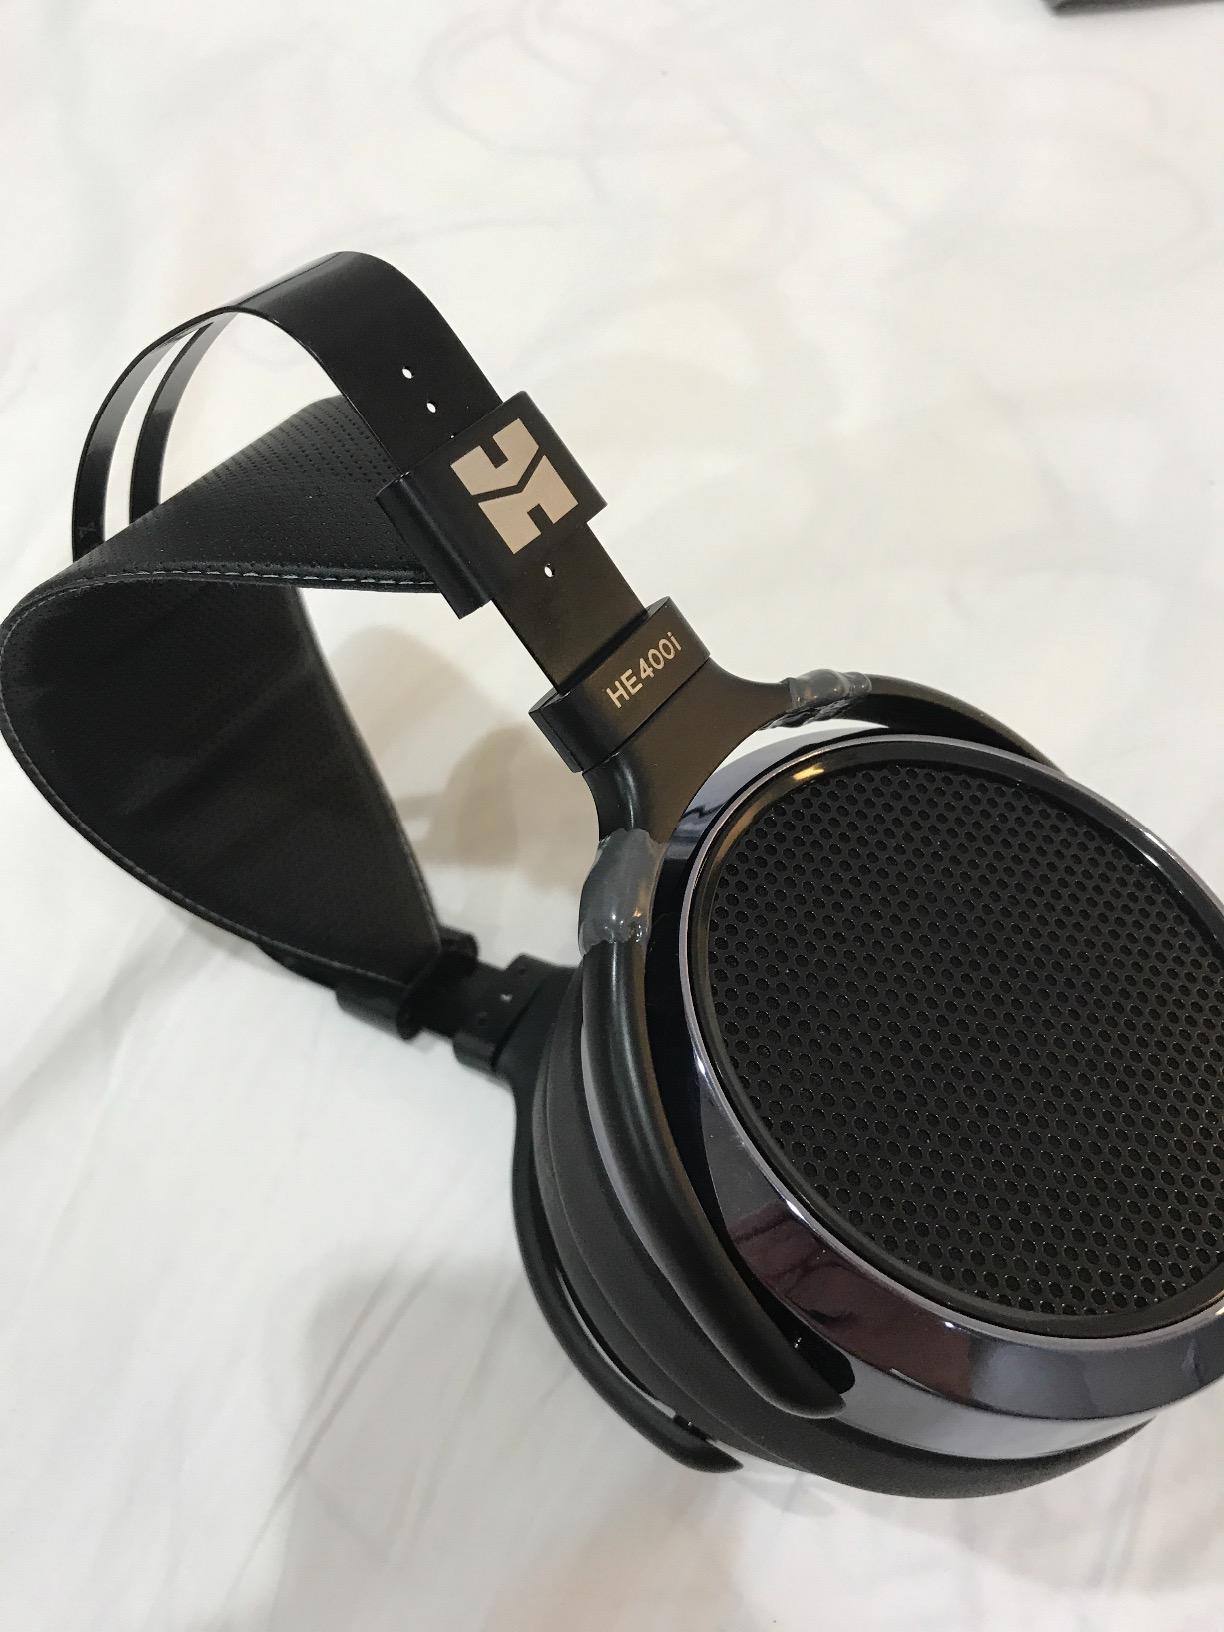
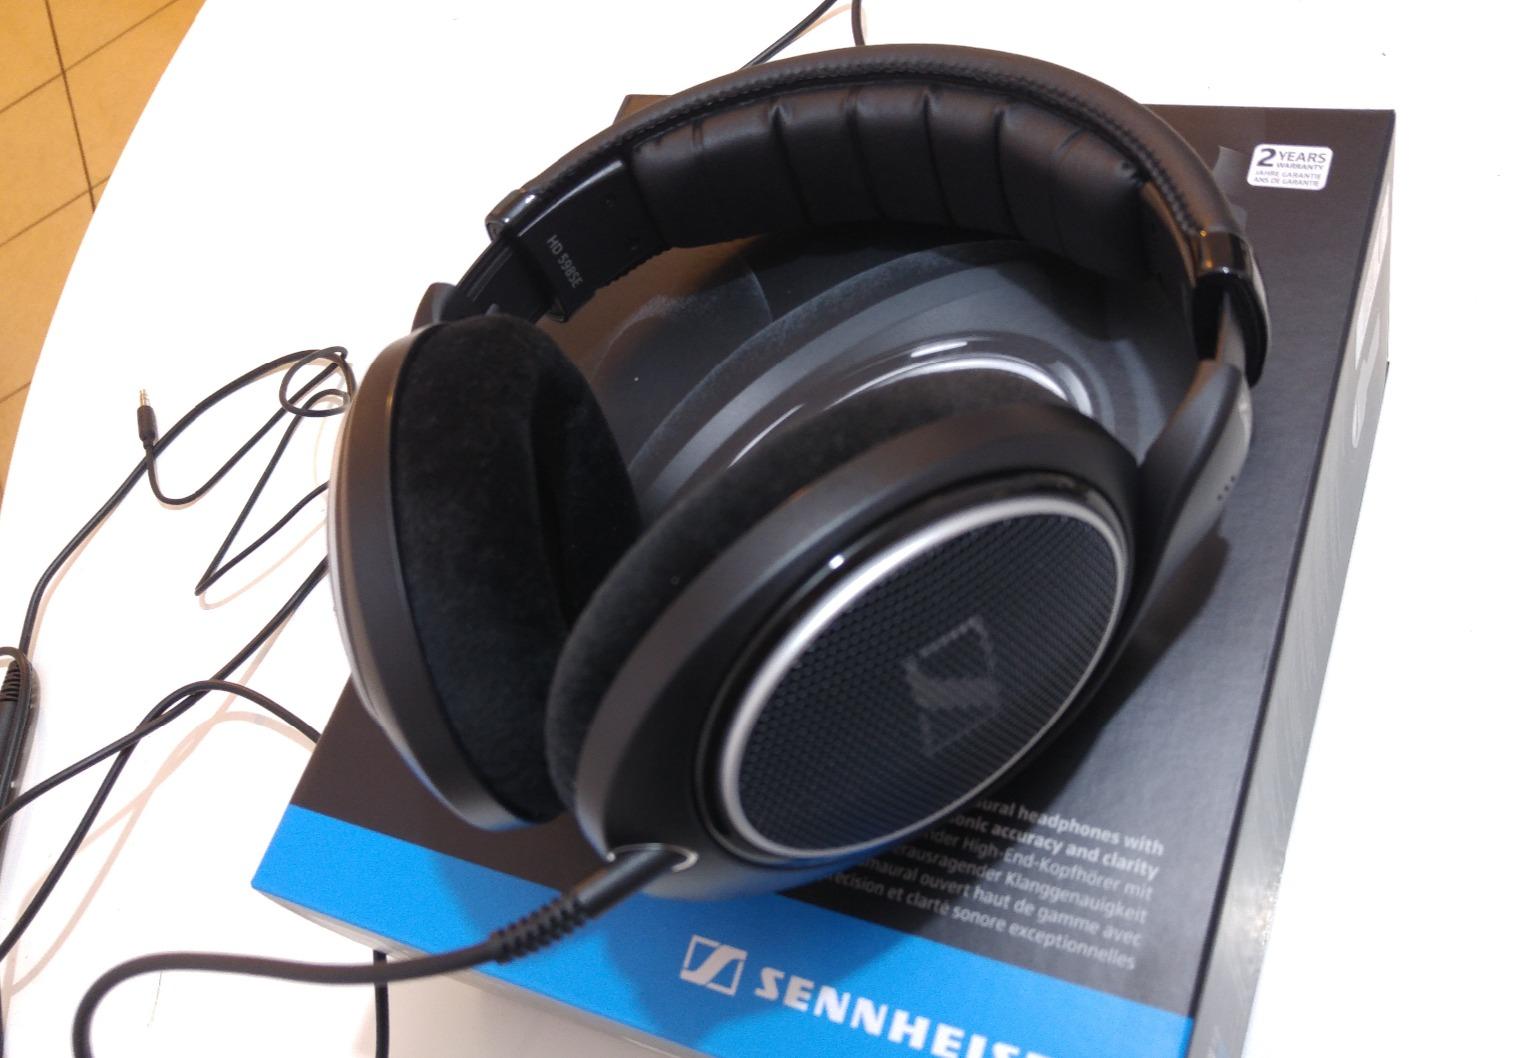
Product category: headphones
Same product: no